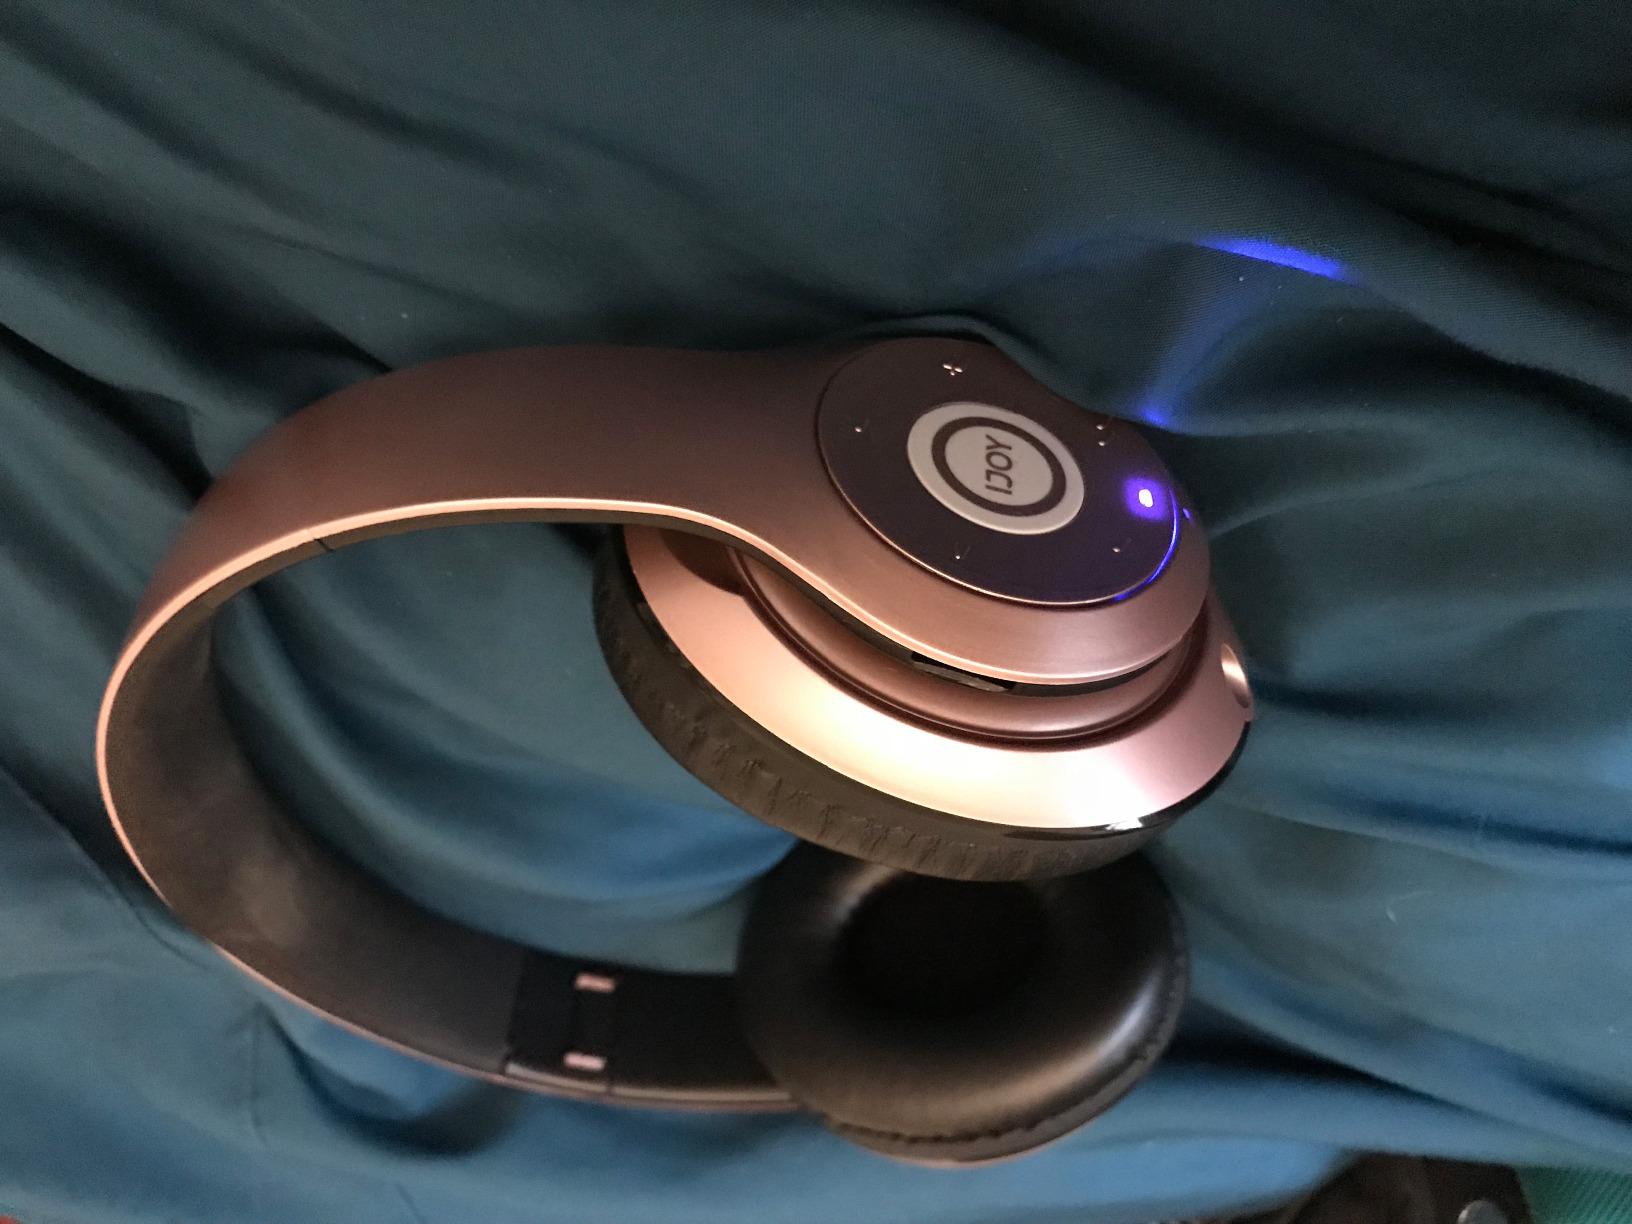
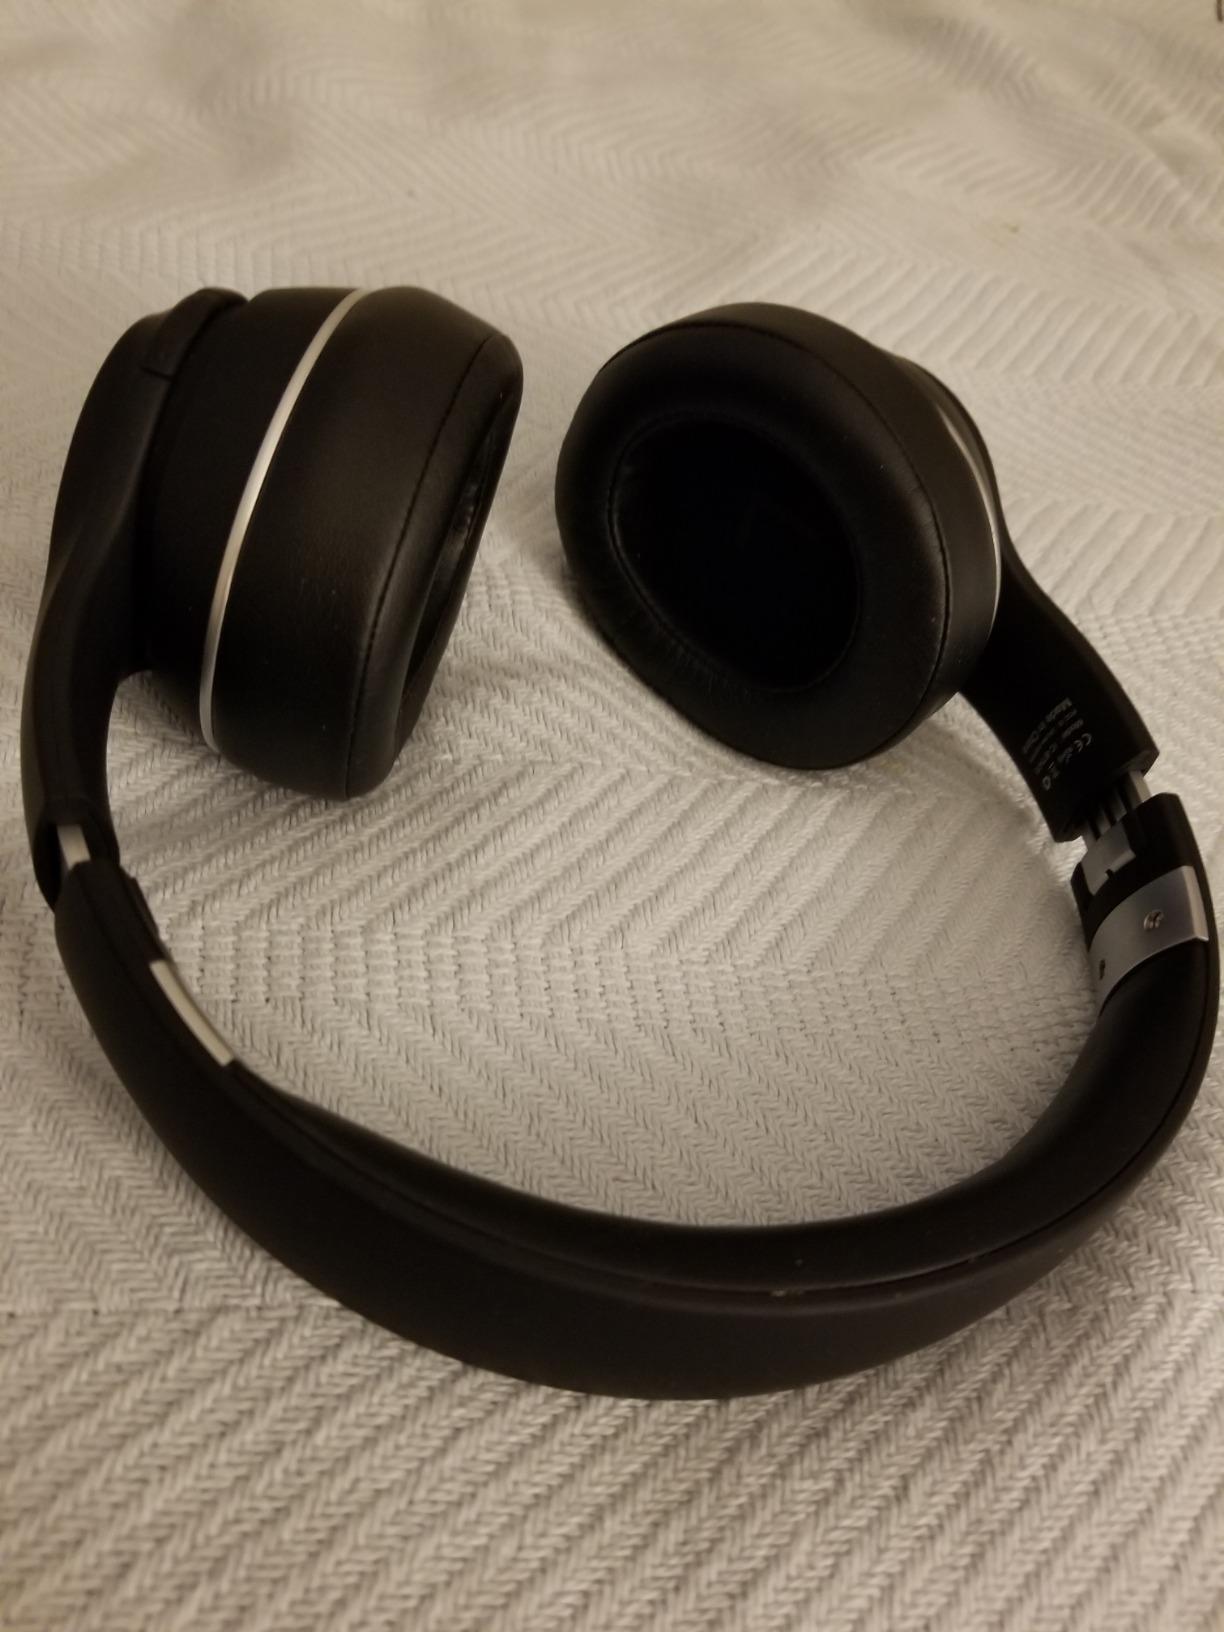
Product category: headphones
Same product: no